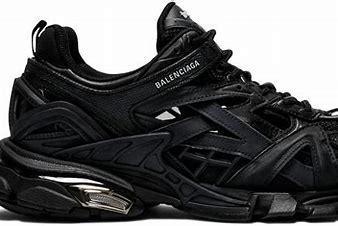
Brand: Balenciaga
Model: Track 2